Largs Bay, South Australia

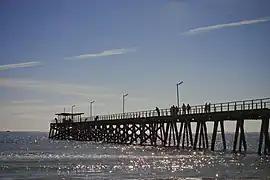
The Largs Bay jetty

Largs Bay is a suburb in the Australian state of South Australia located on the Lefevre Peninsula in the west of Adelaide about northwest of the Adelaide city centre.